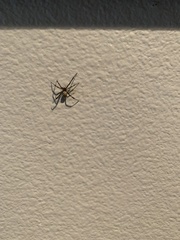
Species: Lactrodectus_hesperus